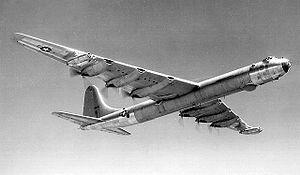
Ceci est la liste des bombardiers utilisés par les forces armées des États-Unis. La liste inclut également les projets et prototypes de bombardier conçus pour l’armée américaine. La liste est triable en fonction de plusieurs critères.
En aéronautique, un moteur à hélice propulsive est un moteur placé devant l'hélice qu'il actionne. De ce fait, l'hélice donne l'impression de « pousser » l'aéronef. Dans la configuration classique, au contraire, l'hélice est située devant le moteur et donne l'impression de « tirer » l'avion : on parle d'hélice « tractive ».